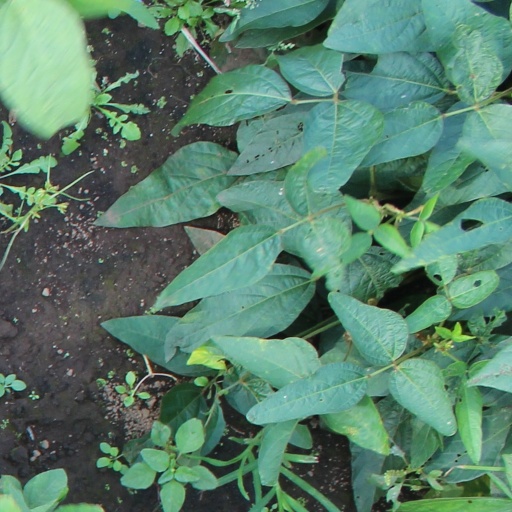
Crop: soybean